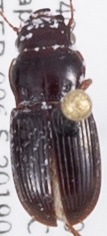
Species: Cratacanthus dubius
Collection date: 2019-06-26
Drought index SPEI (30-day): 0.154
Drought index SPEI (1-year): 0.944
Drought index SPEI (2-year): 0.39